Cesare Benedetti

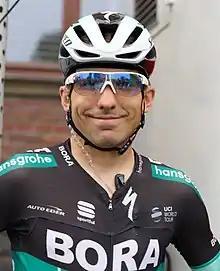
Benedetti in 2018.

Cesare Benedetti (born 3 August 1987) is an Italian-born Polish former road bicycle racer, who competed as a professional from 2010 to 2024, spending his entire career with .